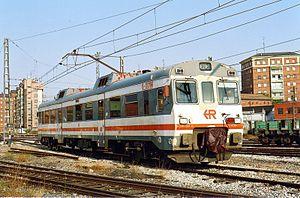
La série 596 est une série d'autorails de la Renfe, les chemins de fer espagnols.
La série 593 sont des rames automotrices diesel de la compagnie nationale espagnole des chemins de fer, Renfe. Ces rames fixes articulées composées de 2 motrices et une remorque étaient destinées au service passagers sur les lignes régionales importantes de moyenne distance. À partir de 1996, 25 unités ont été transformées et ont été ré immatriculées "596" les autres ont été cédées à l'Argentine et au Chili.